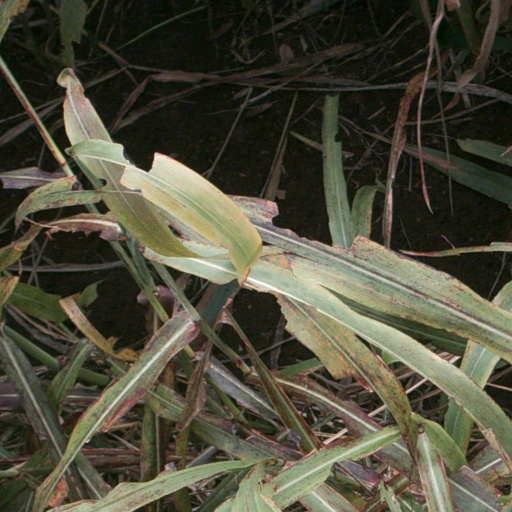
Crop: sorghum